Telenor India

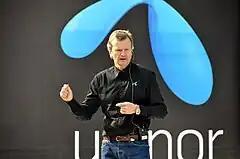
Telenor CEO Jon Fredrik Baksaas launching Uninor in 2009

The company Unitech Wireless Limited, a subsidiary of Unitech Group, was incorporated in 2008. The same year, the company was awarded wireless services licences for all 22 telecom circles. Subsequently, Unitech Group and Telenor Group agreed to enter a joint venture where Telenor would inject fresh equity investments of 61.35 billion into Unitech Wireless to take a majority stake in the company. This was operating capital invested directly in Unitech Wireless by Telenor Group. Telenor Group conducted these investments in four tranches, subsequent to approvals from the Foreign Investment Promotion Board (FIPB) and the Cabinet Committee of Economic Affairs (CCEA) took 67.25% ownership of Unitech Wireless. In September 2007, Unitech Wireless announced its brand name as Uninor.